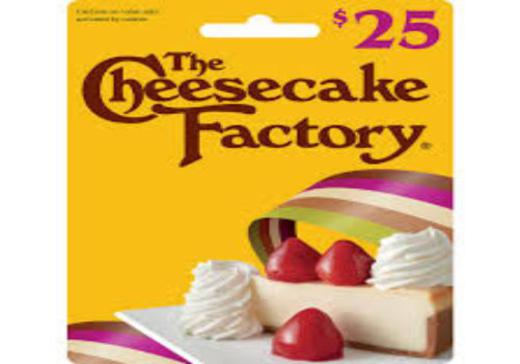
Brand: cheesecake factory
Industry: Food